Kary Myers

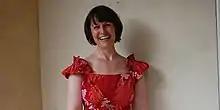
Kary Myers in Santa Fe, New Mexico, 2020

Kary Lynn Myers is an American statistician whose research has included work on scientific data analysis and radiation monitoring. She is a scientist at the Los Alamos National Laboratory, where she has been the deputy leader of the Statistical Sciences group. She is also known as the founder and organizer of the biennial Conference on Data Analysis (CoDA), for data-driven research within the United States Department of Energy.